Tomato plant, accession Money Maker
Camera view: bottom (45 deg); turntable rotation: 270 degrees
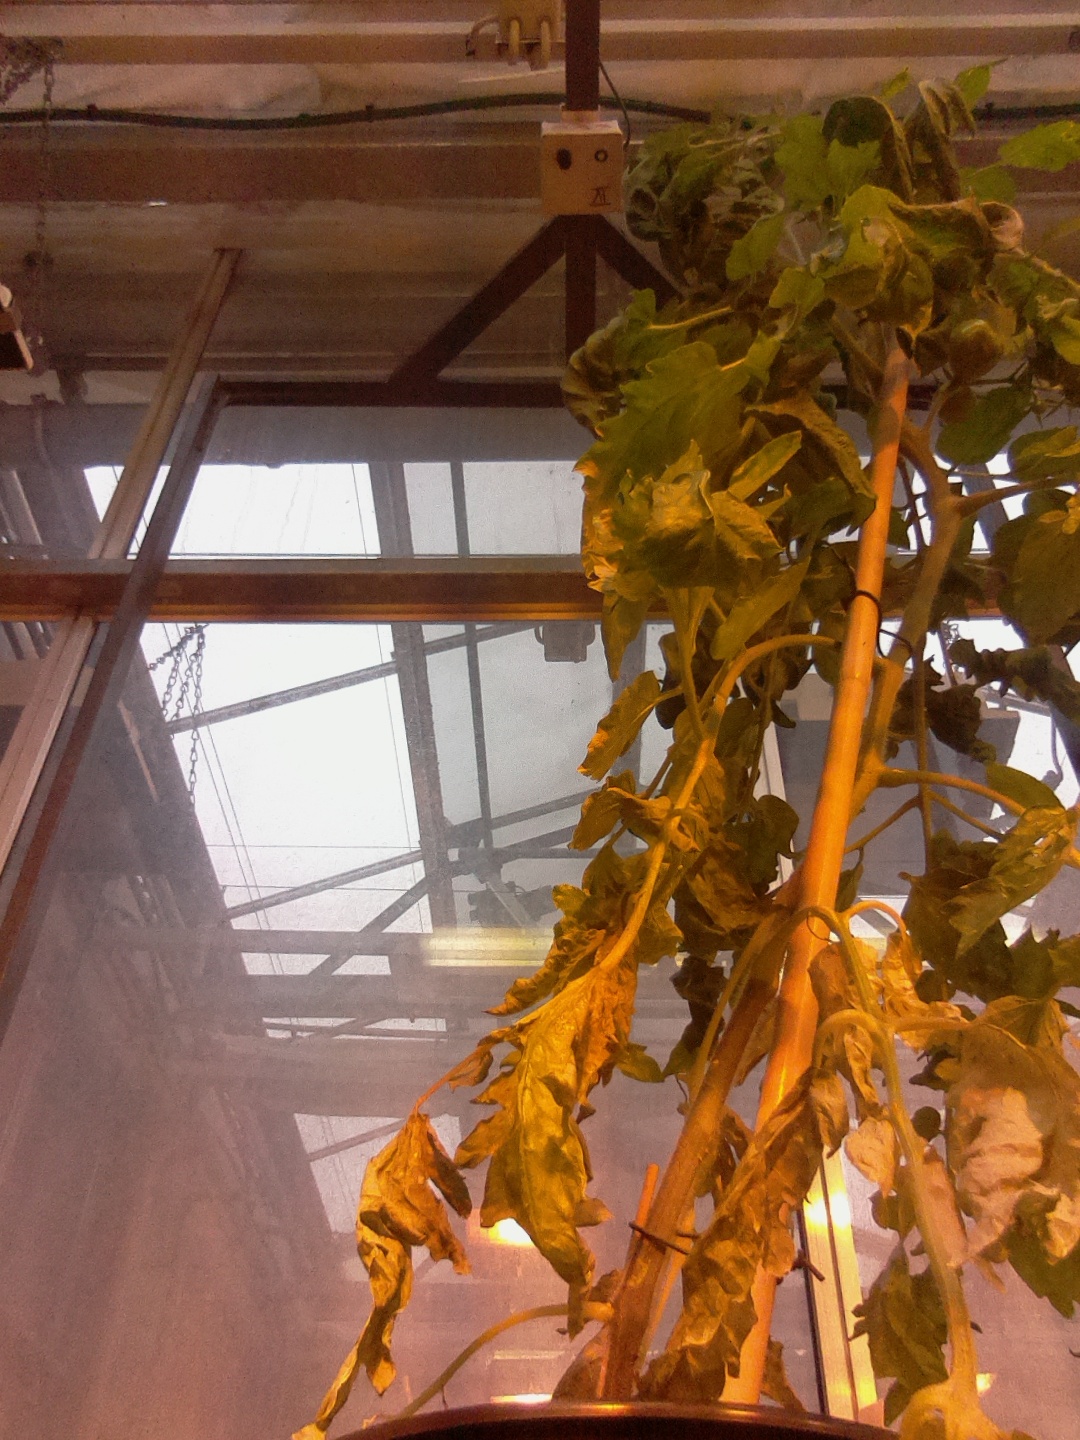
BBCH growth stage 72: 20%-30% of final fruit size